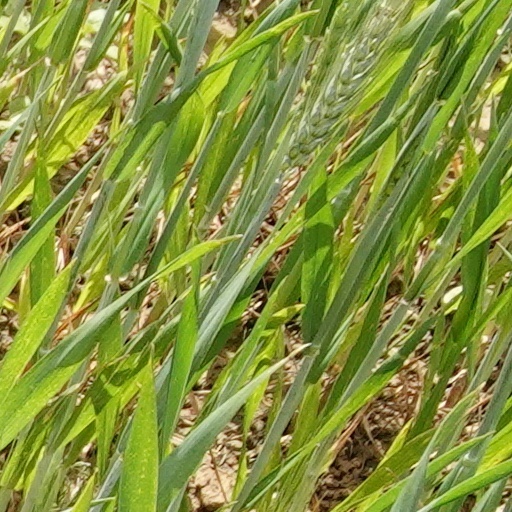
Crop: wheat